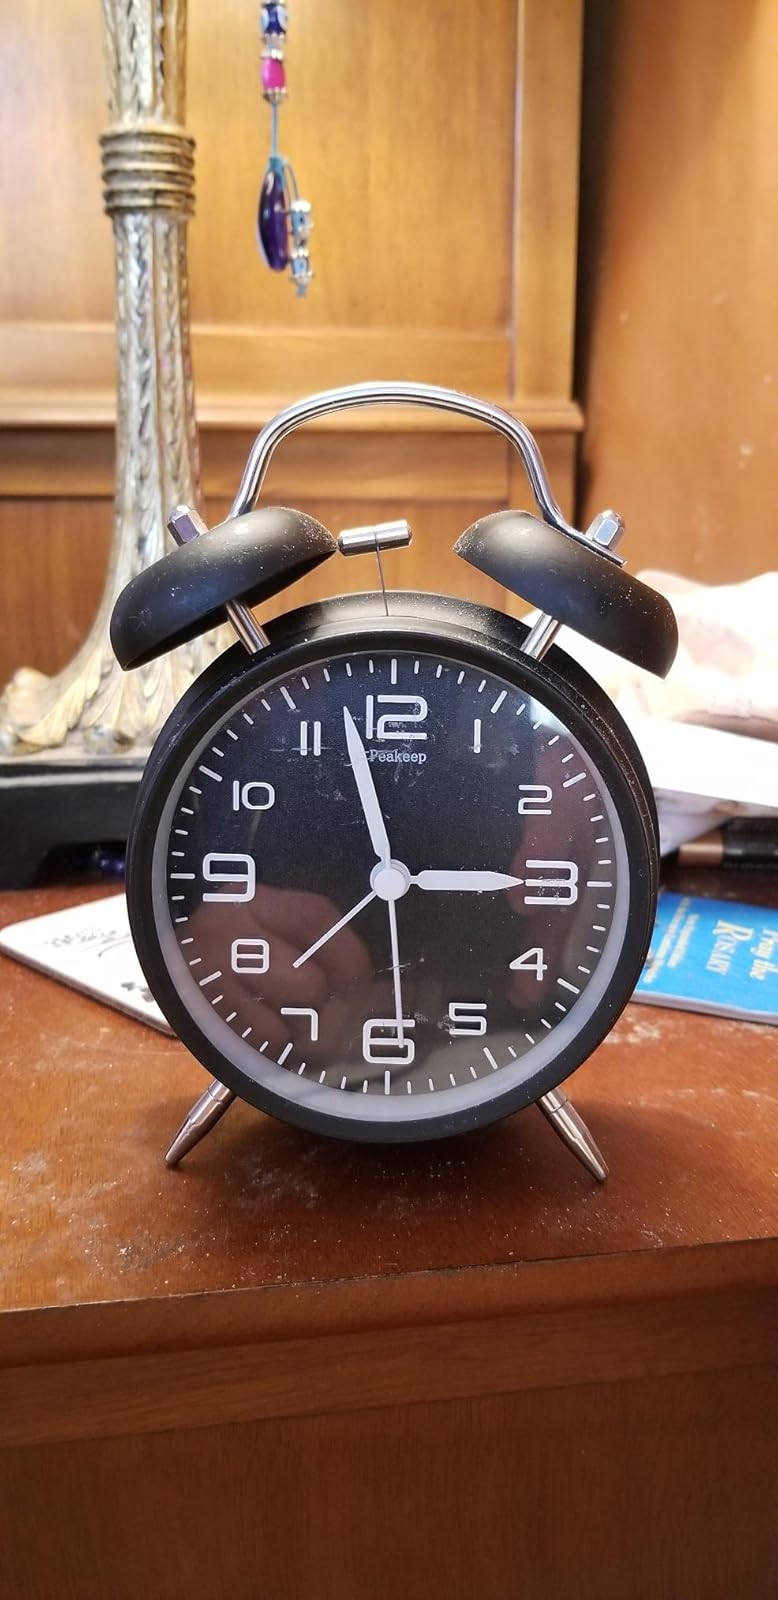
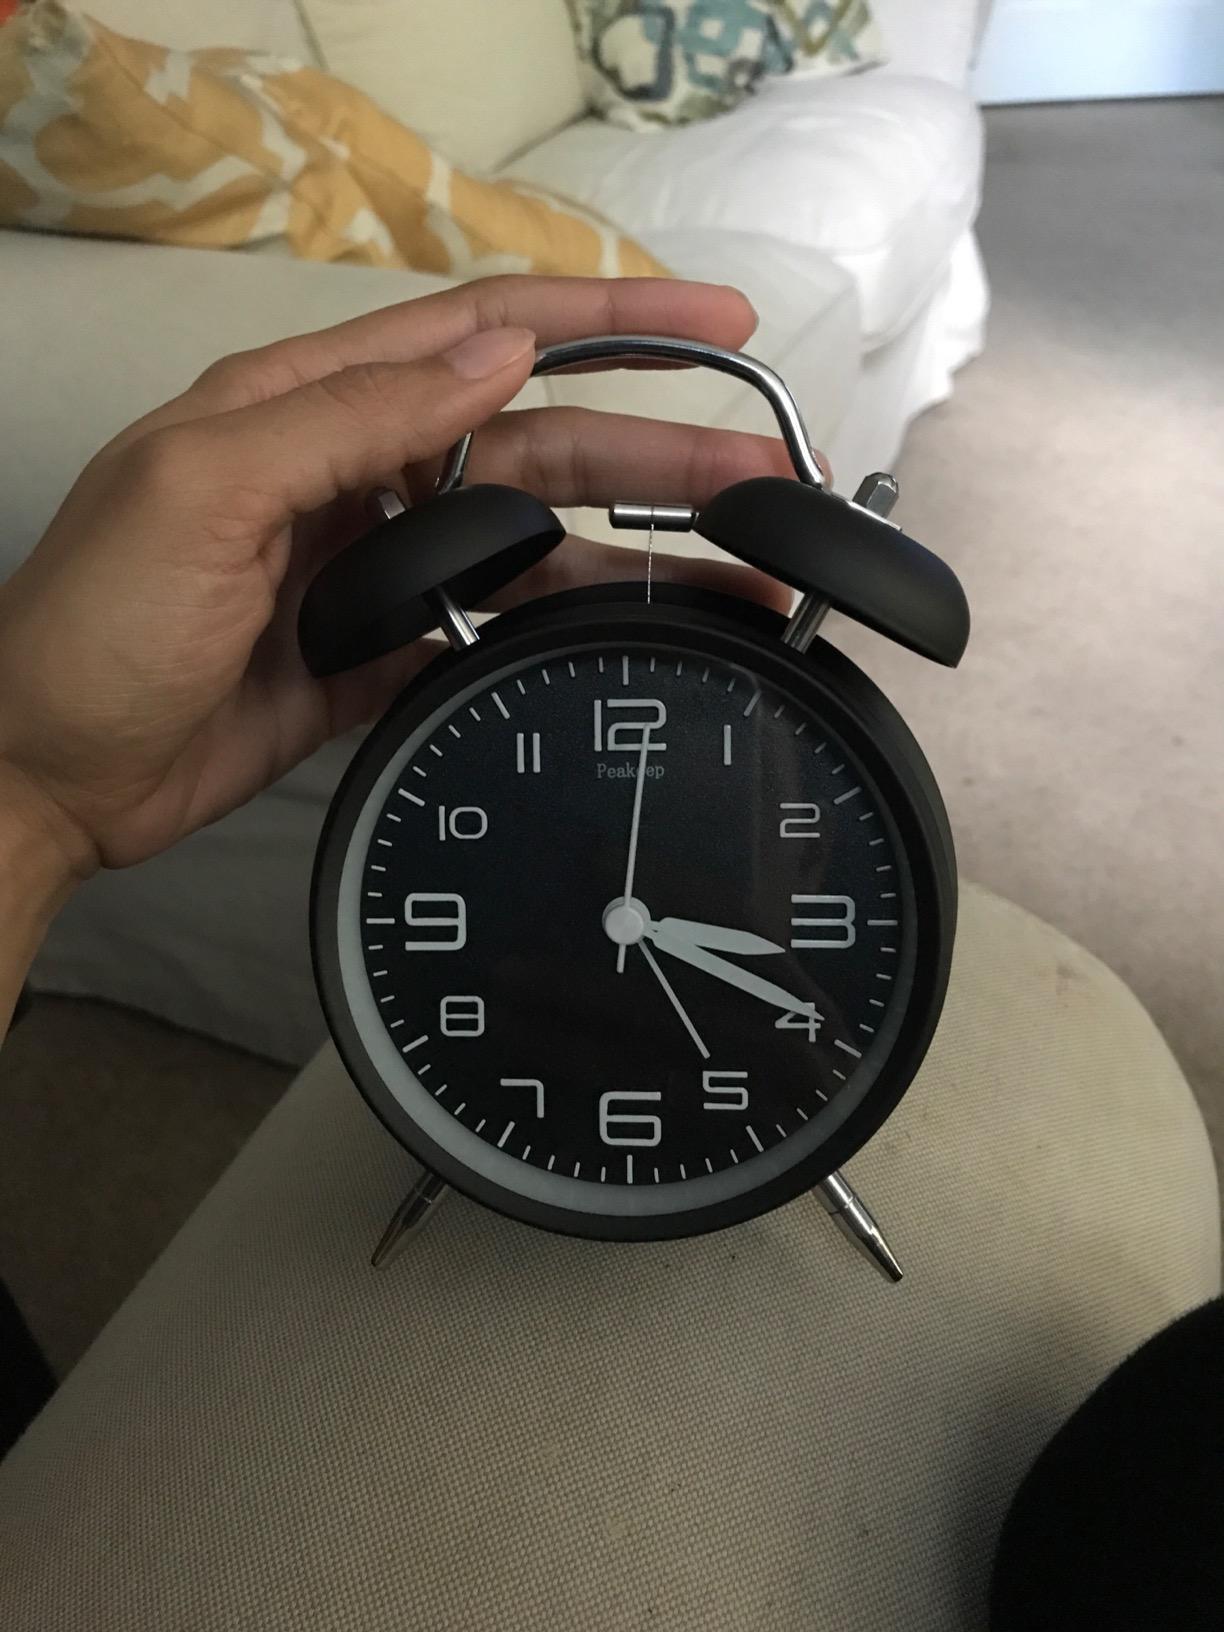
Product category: clock
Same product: yes